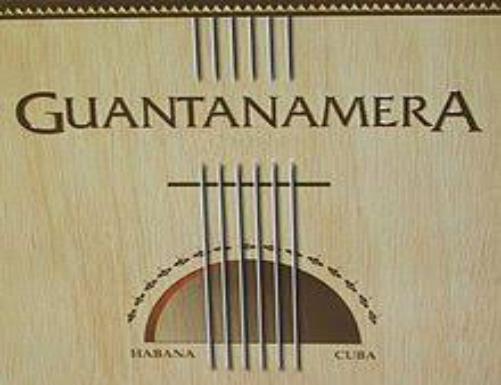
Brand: Guantanamera
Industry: Necessities